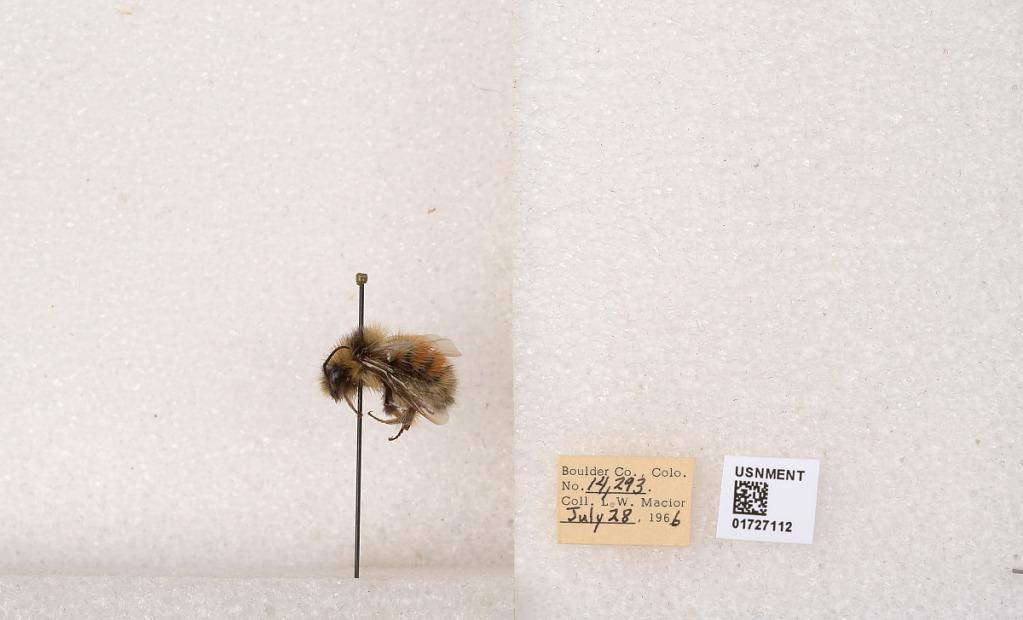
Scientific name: Bombus (Pyrobombus) sylvicola Kirby
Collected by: L. Macior
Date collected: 1966-7-28
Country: United States
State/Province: Colorado
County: Boulder
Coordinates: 40.0163, -105.294